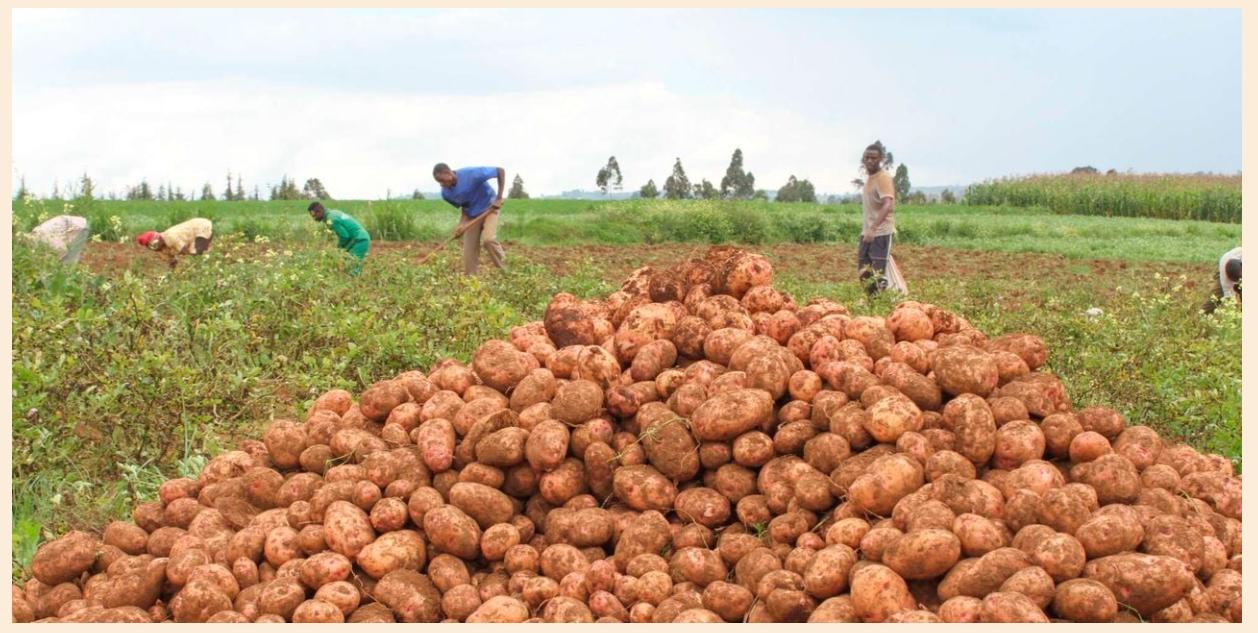
Wakulima sita wakiwa wanavuna mazao aina ya viazi, kwa ajili ya kuuza na kupata faida badala ya matumizi binafsi, kwa lengo la kuleta kipato kwa wakulima na taifa kuongeza biashara na uchumi wa nchi.